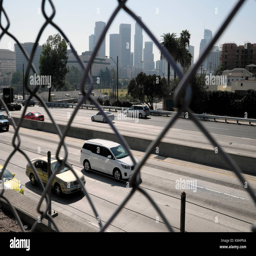
a view through a fence